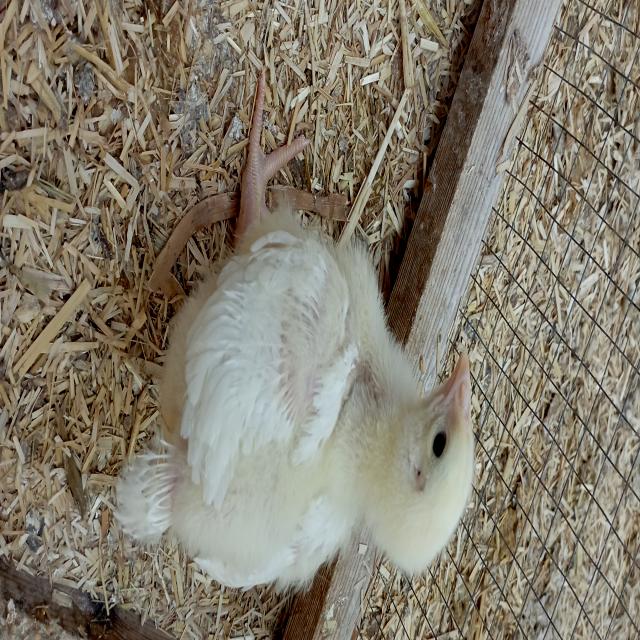
Weight: 292 g